Digital scent technology

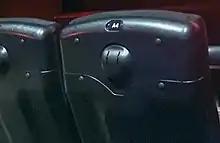
Today's digital scent devices utilize olfactory system technology.

In the late 1950s, Hans Laube invented the Smell-O-Vision, a system which released scents during a film so that the viewer could "smell" what was happening in the film. The Smell-O-Vision faced competition with AromaRama, a similar system invented by Charles Weiss that emitted scents through the air-conditioning system of a theater. "Variety" dubbed the competition "the battle of the smellies".